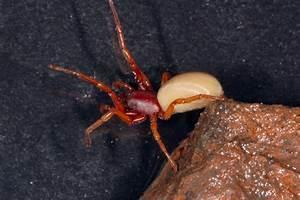
spider